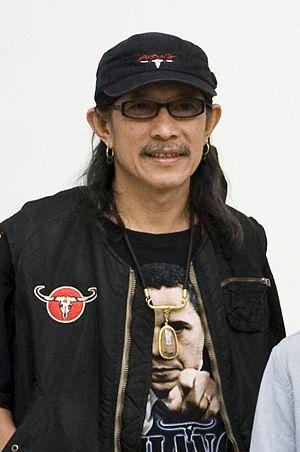
Carabao est un groupe de rock thaïlandais extrêmement populaire en Thaïlande et dans les autres pays d'Asie du Sud-Est. Il a été formé en 1976 aux Philippines. Le nom Carabao est la transcription de celui du buffle d'eau domestique en tagalog.
Carabao est un groupe de rock thaïlandais extrêmement populaire en Thaïlande et dans les autres pays d'Asie du Sud-Est. Il a été formé en 1976 aux Philippines. Le nom Carabao est la transcription de celui du buffle d'eau domestique en tagalog.
Aed Carabao, né Yuenyong Ophakul est un chanteur pop thaïlandais.